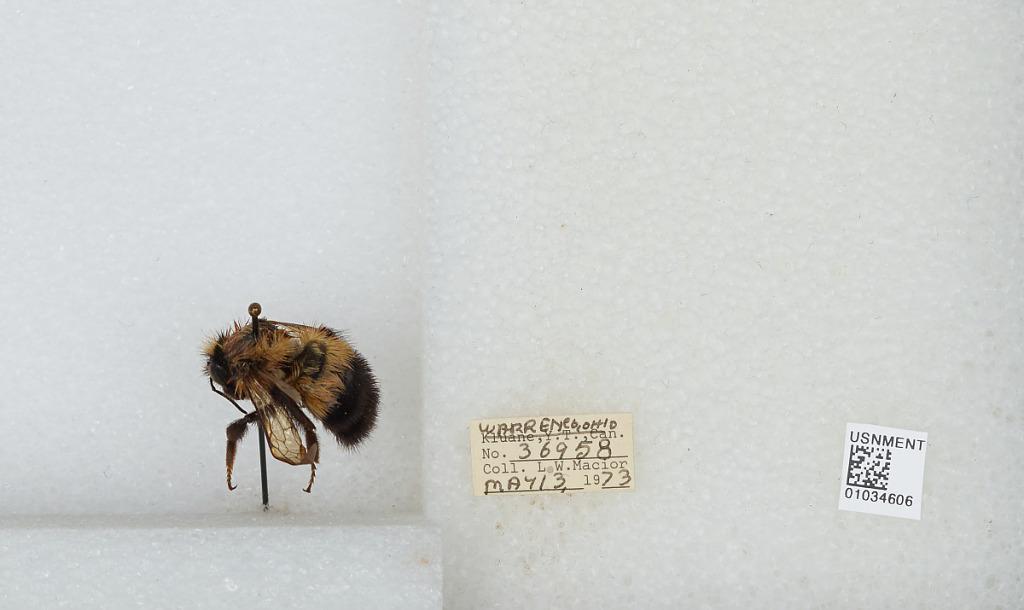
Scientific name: Bombus (Pyrobombus) vagans vagans Smith
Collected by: L. Macior
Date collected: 1973-5-13
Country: United States
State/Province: Ohio
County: Warren
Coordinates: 39.4242, -84.1856